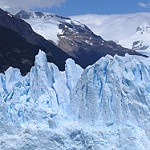
Label: glacier